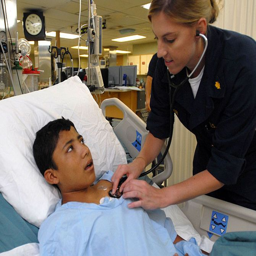
looking to industry ? ask a nurse